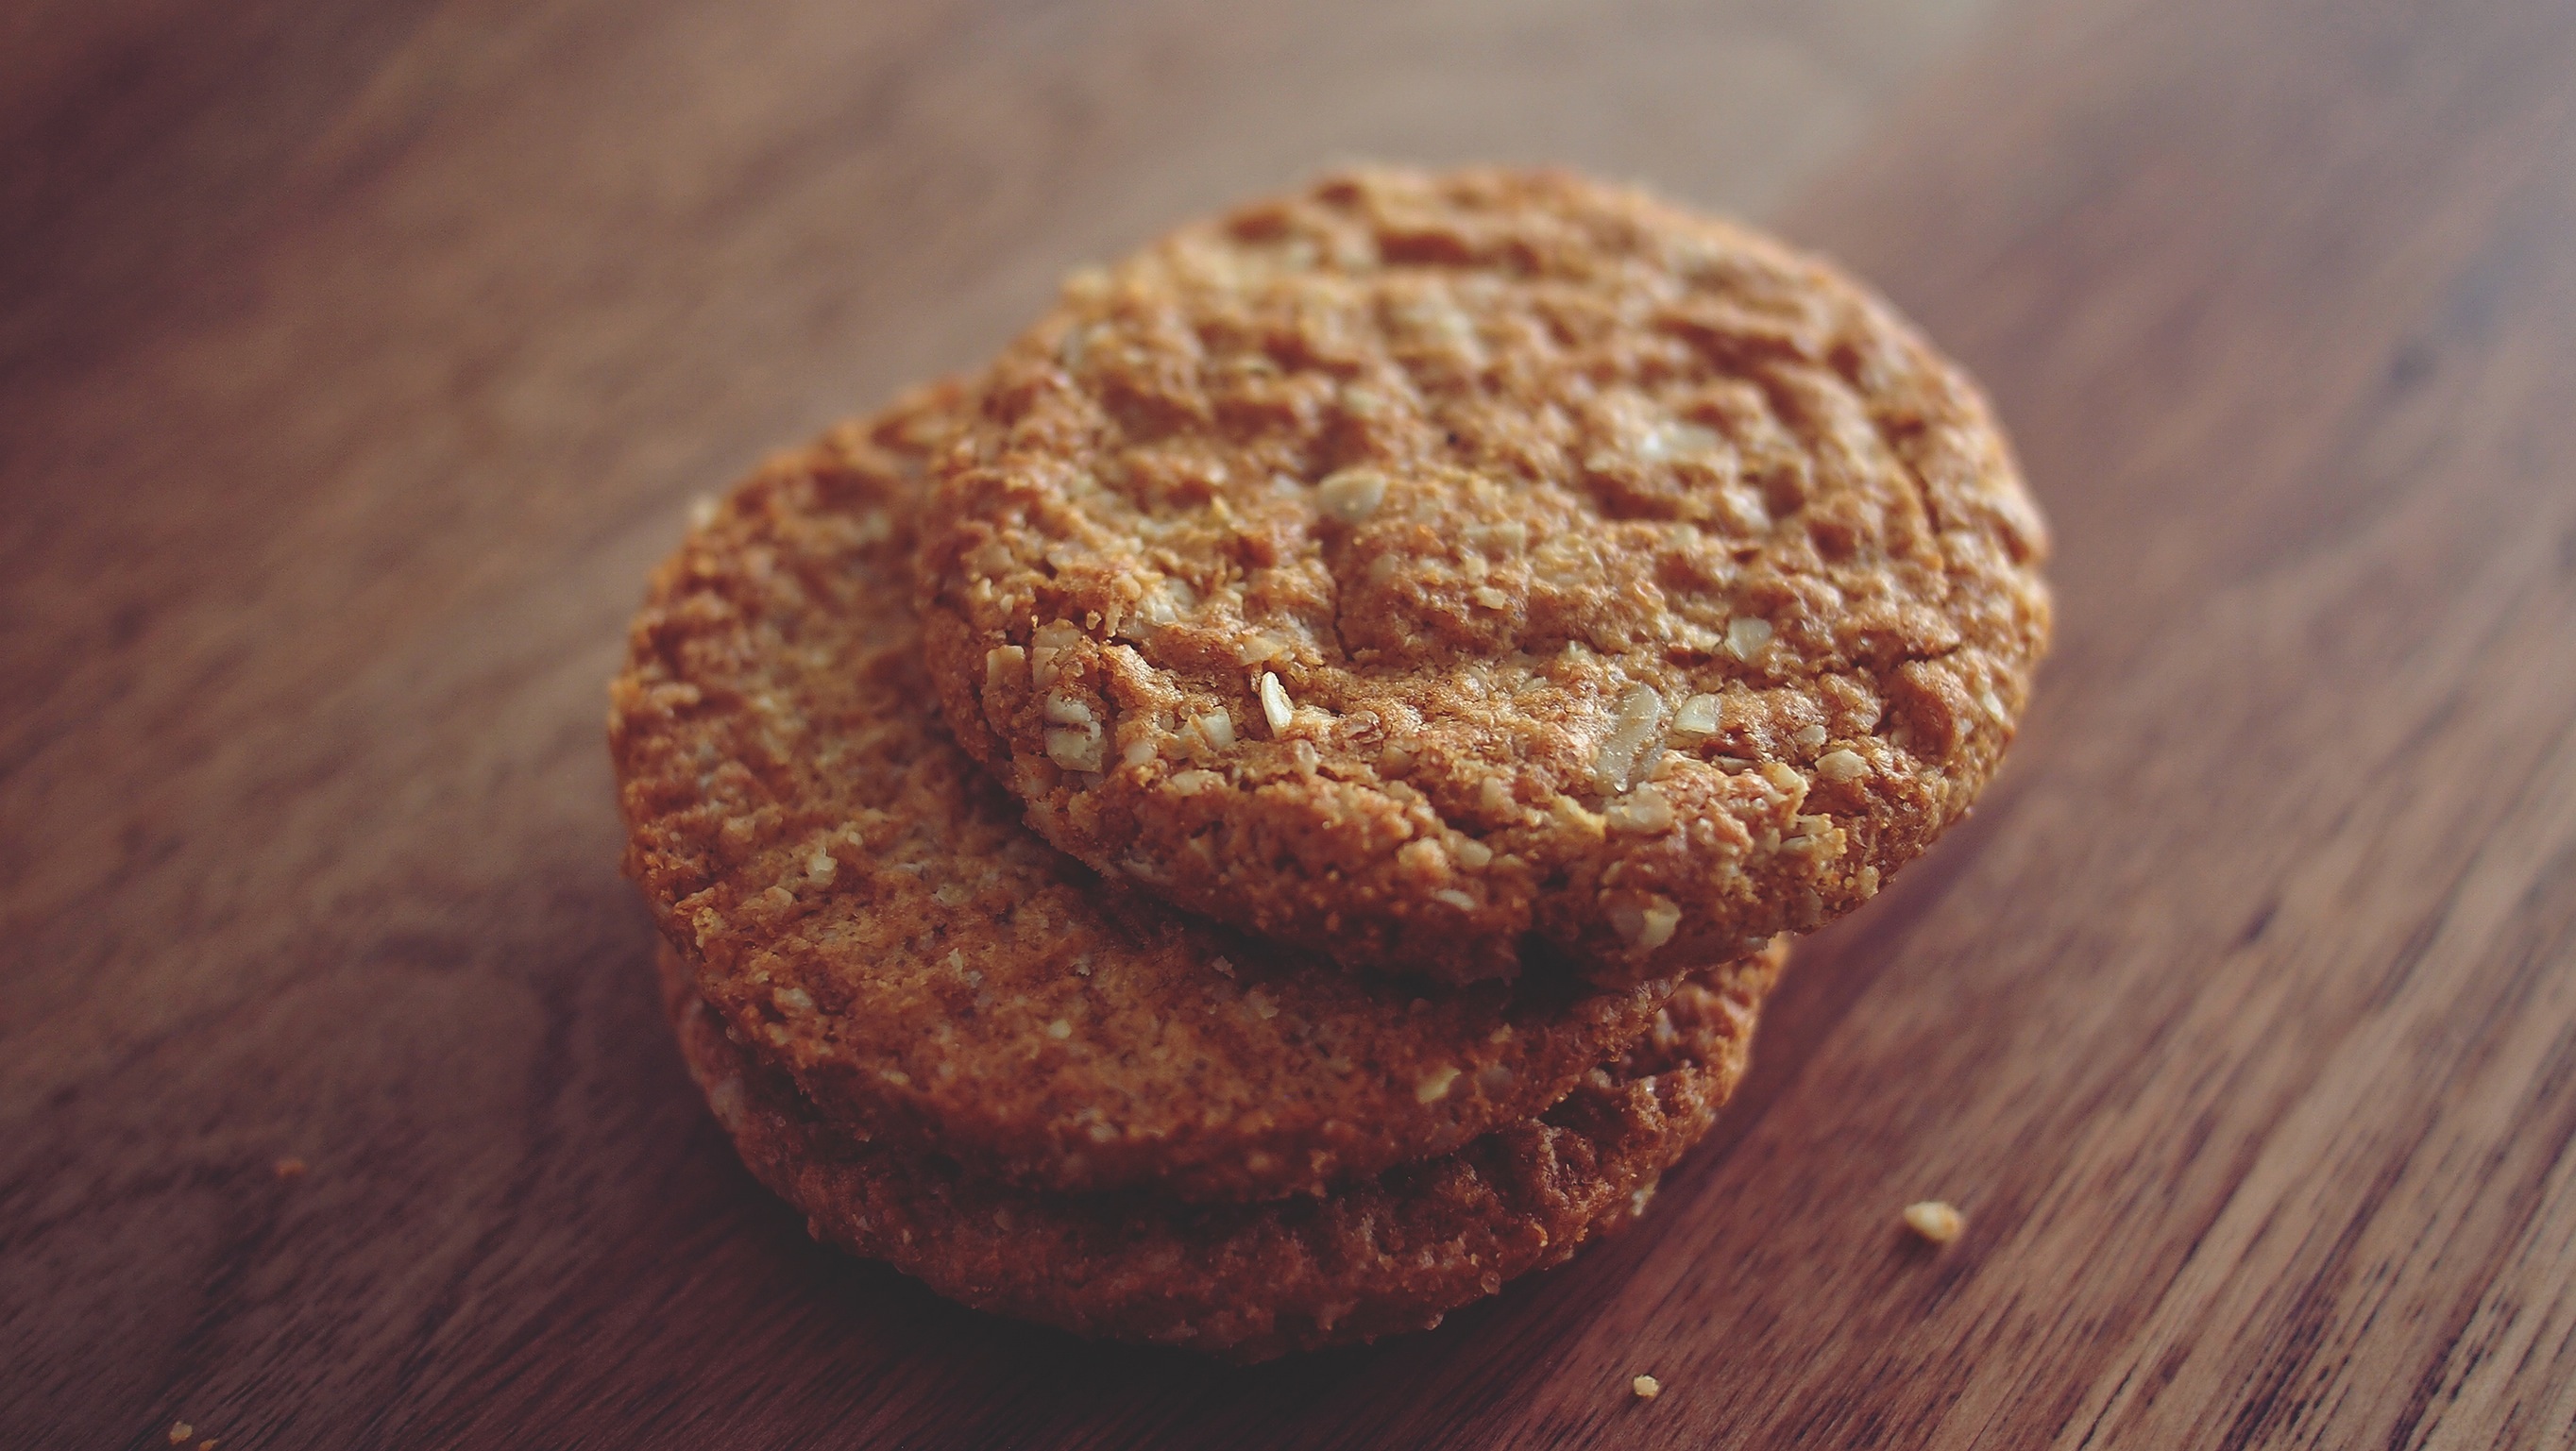
sweet, dish, meal, food, produce, breakfast, baking, snack, cookie, dessert, bread, pastry, cereal, cookies, treats, tasty, treat, baked goods, flavor, biscuits, snickerdoodle, grass family, snack food, cookies and crackers, whole grain